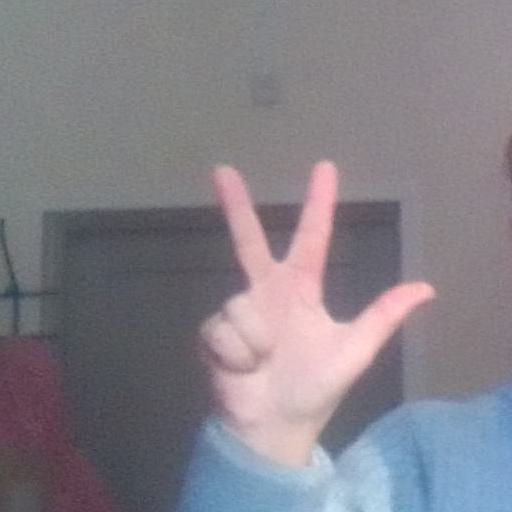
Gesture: three2